Special Ops Mission

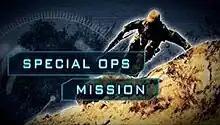

Special Ops Mission is an American reality television series that premiered on August 13, 2009 on the Military Channel (now American Heroes Channel). The program features former United States Army Ranger and Air Force Pararescueman Wil Willis, who performs solo special operations missions against groups of opposing-force (OPFOR) operatives, which consists of regular and special operations veterans in a simulated wargame mission.